Chico Freeman discography

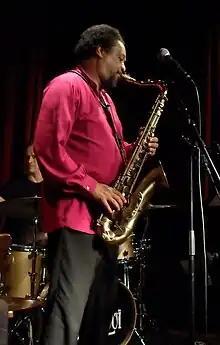
Chico Freeman in 2011 at L'Inouï Jazz club in Redange, Luxembourg.

With Roots (Arthur Blythe, Nathan Davis, Sam Rivers, a.o.)